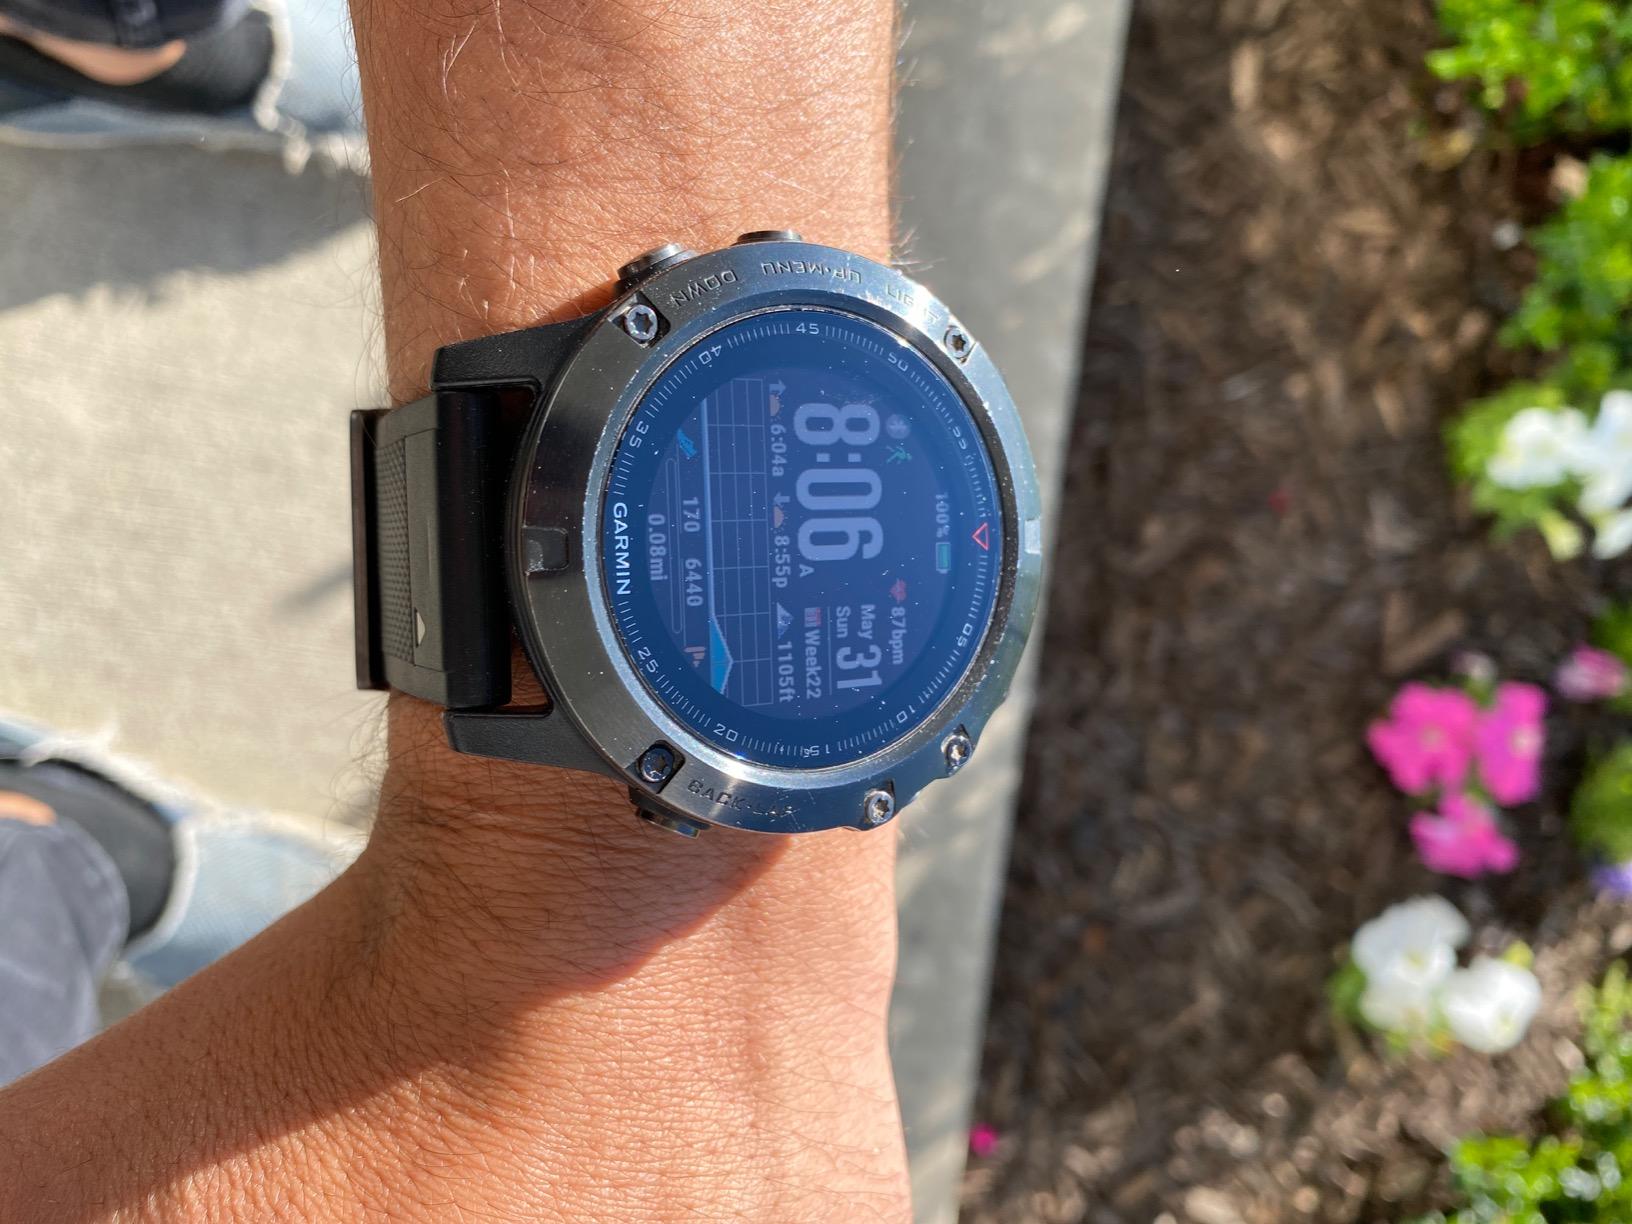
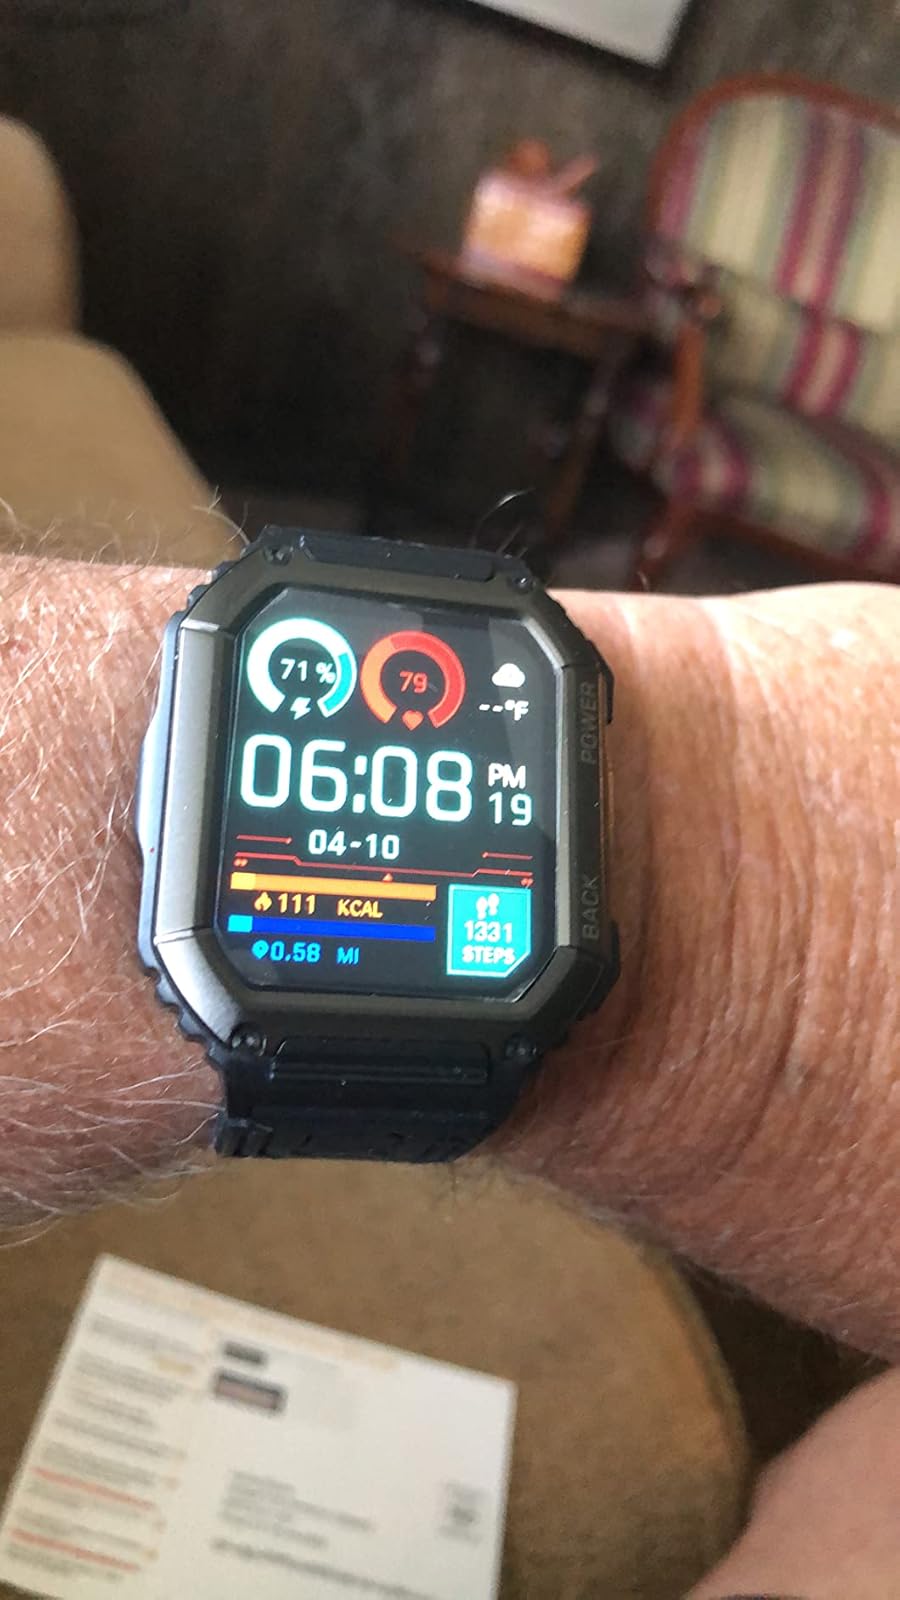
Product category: smartwatch
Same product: no